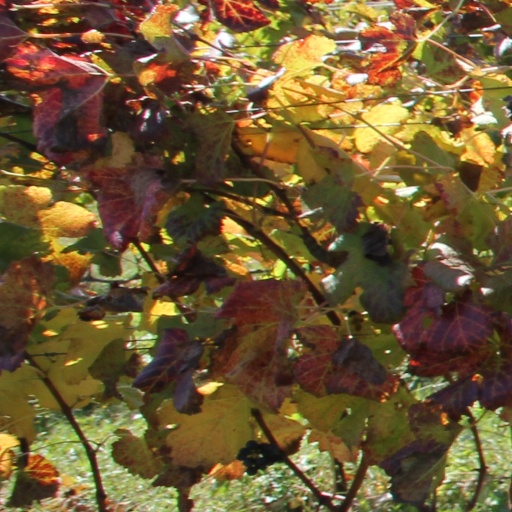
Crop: grape